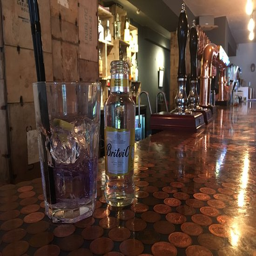
biological species : bar made of pence pieces , and a gin & tonic that changed colour :)